Rolling Meadows, Illinois

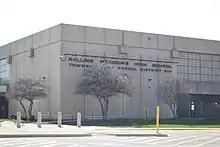
Rolling Meadows High School

The Rolling Meadows Park District was formed in 1958, and has been a finalist for the National Gold Medal award for excellence in parks and recreation management four times.